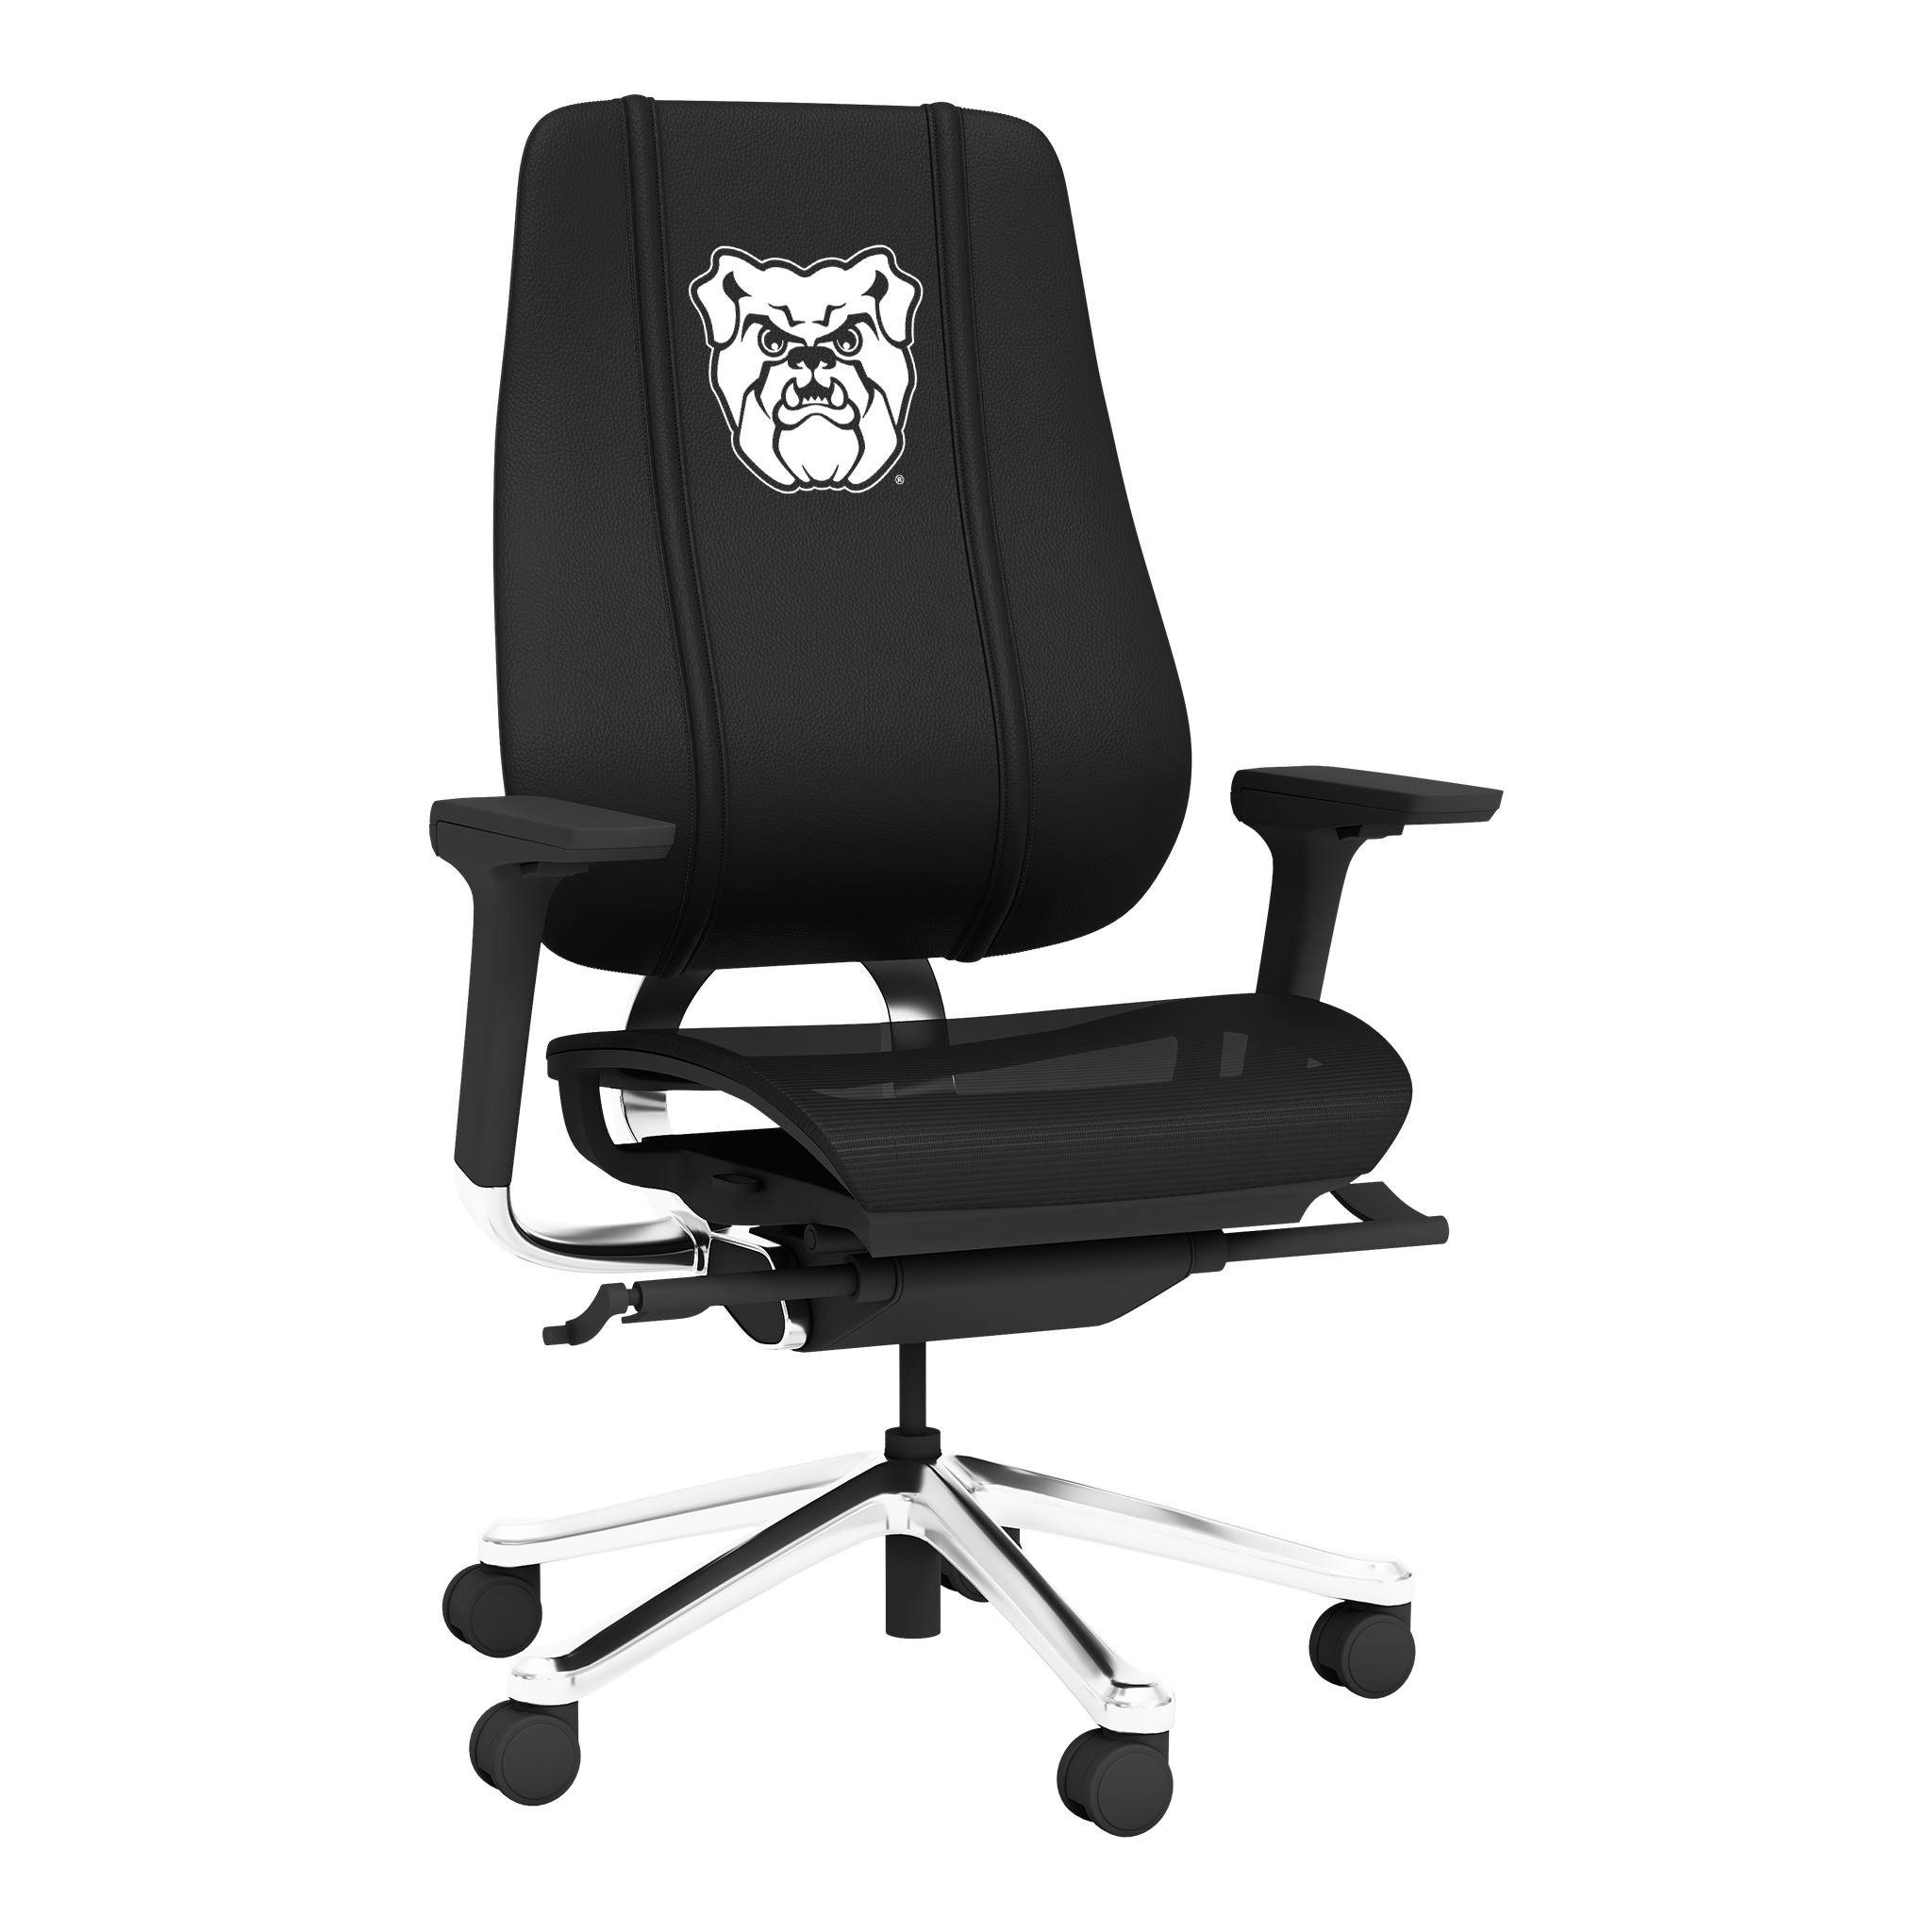
PhantomX Gaming Chair with Butler University Primary Logo
Designed to provide maximum ergonomic comfort, the Phantom properly supports your weight while aiding with posture and supporting your lumbar region. The Phantoms mesh back and seat cradle your body while keeping you cool with added air flow and temperature regulation. Made to suit a wide variety of body types, workstation setups and tasks by adjusting to each individual user. The chair back moves and glides vertically with you throughout the day, keeping your spine in alignment and continuously supporting the lower back. The seat is adjustable forward or back to provide the perfect seat depth and distance from the backrest, and the added headrest supplies full height support and neck relief. The Phantom is truly the most cost effective ergonomic mesh style gaming chair on the market.
Brand: Zipchair
Category: Furniture > Chairs > Gaming Chairs